AMC Matador

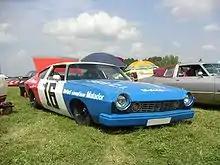
#16 NASCAR Matador tribute car in Sweden

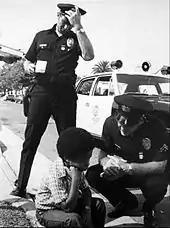
A 1972 AMC Matador was used in "Adam-12" starting in its fifth season.

For 1977 and 1978, the "Barcelona II" coupe featured a padded Landau roof with opera windows and pillow-top seats with velour upholstery. These styling cues and interior trims were favored at that time by buyers in the highly popular two-door "personal luxury" market segment. Initial production was available in only one distinctive two-tone paint pattern consisting of Golden Ginger Metallic with Sand Tan. A hood ornament featuring a stylized version of the Coat of arms of Barcelona came with the package.